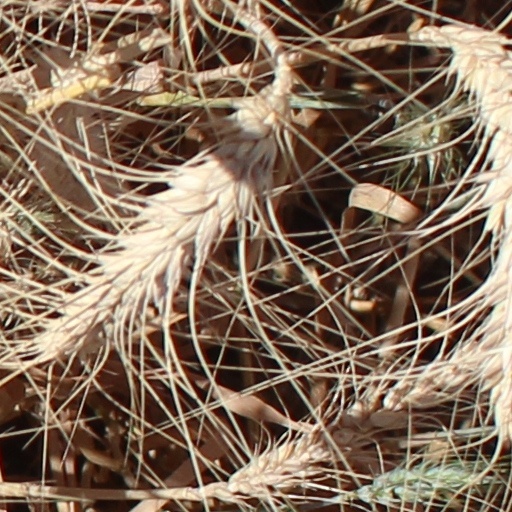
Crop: wheat